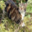
Label: cat